Saint-Laurent-d'Andenay

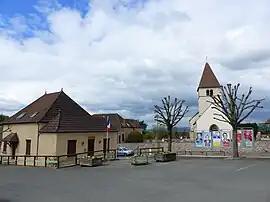
Town hall and church

Saint-Laurent-d'Andenay is a commune in the Saône-et-Loire department in the region of Bourgogne-Franche-Comté in eastern France.